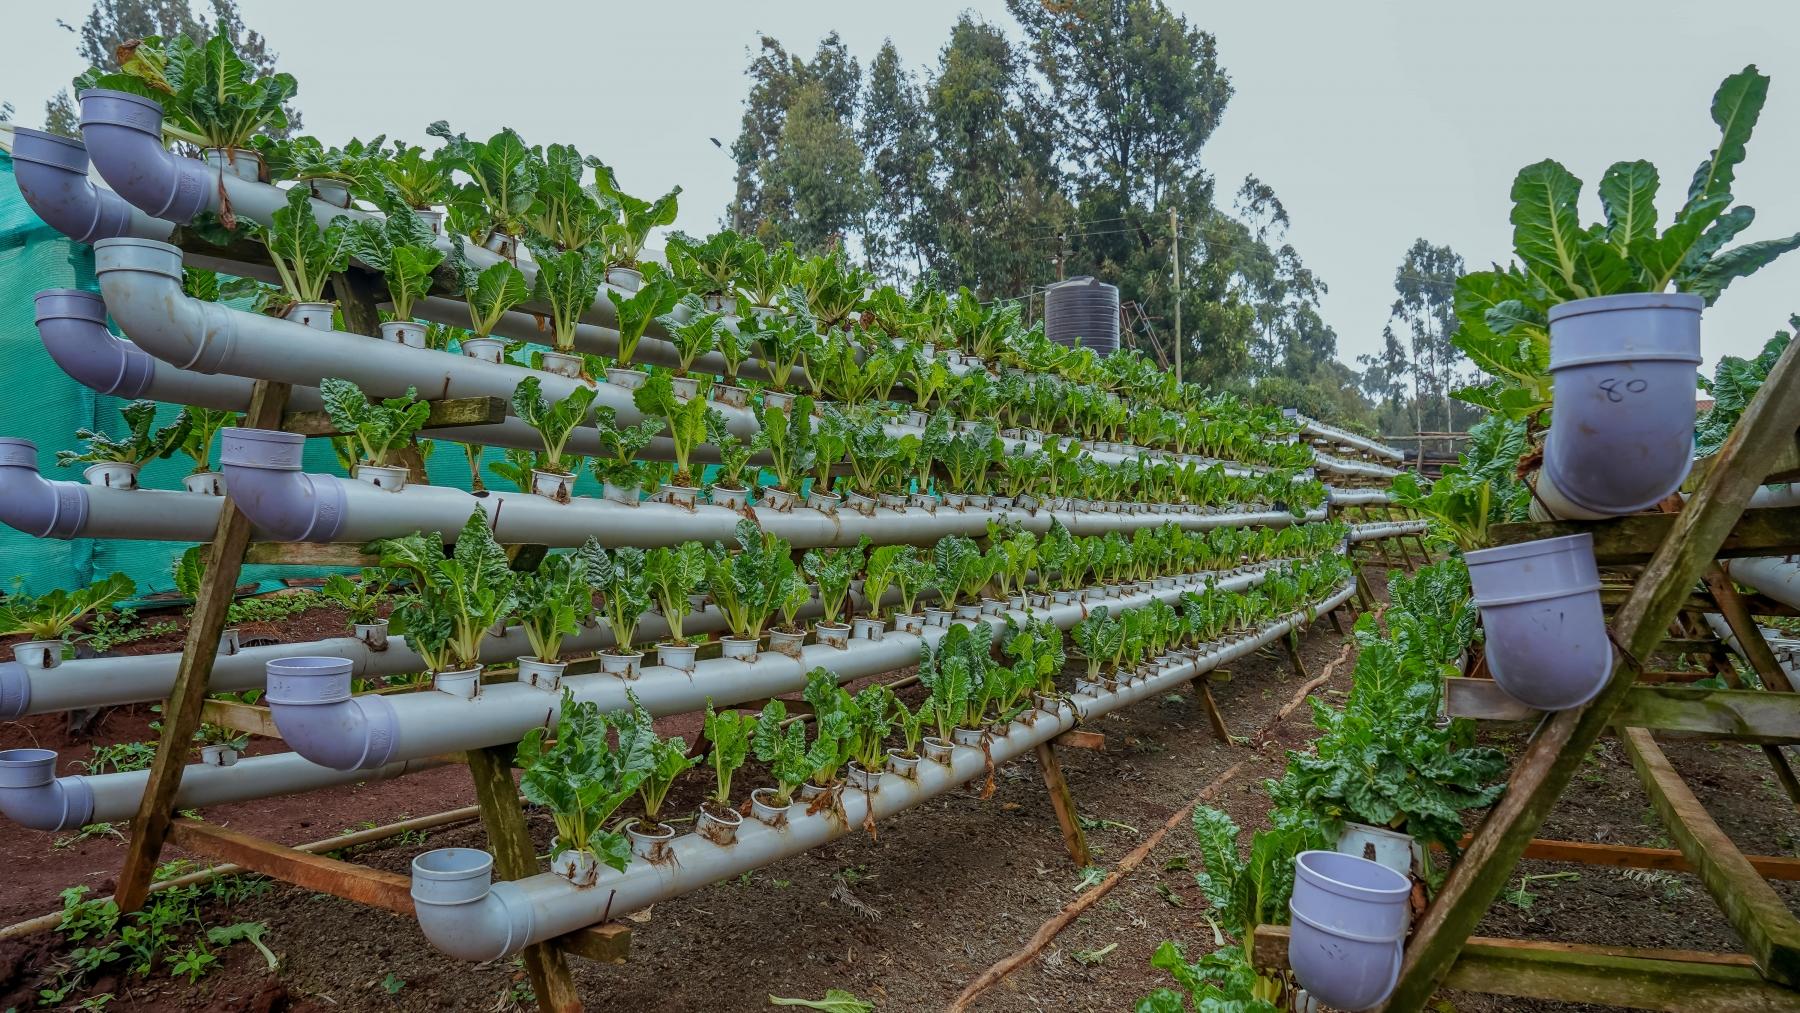
Huu ni mfumo wa kilimo ambapo mimea inapandwa kwenye mabomba meupe yaliyopangwa kwenye safu. Mfumo huu unatumia maji badala ya udongo unaoonekana ukifanya vizuri. Kwa mbali kuna miti mirefu.